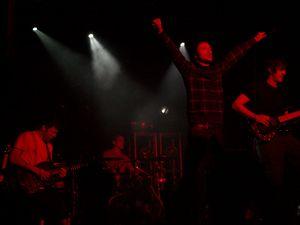
Enter Shikari, anciennement Hybryd, est un groupe de post-hardcore britannique, originaire de St Albans, dans le Hertfordshire. Formé en 2003, le groupe se compose de Roughton Rou Reynolds au chant et au clavier, de Chris Batty C Batten à la basse et aux chœurs, de Liam Rory C Clewlow à la guitare et de Rob Rolfe à la batterie.
La discographie d'Enter Shikari, groupe de post-hardcore britannique, se compose de quatre albums studio, de sept albums live, de trois compilations, de sept EPs et d'une vingtaine de singles. Le groupe s'est formé en 2003 et est composé de Roughton "Rou" Reynolds, Liam "Rory" Clewlow, Chris "Batty C" Batten et Rob Rolfe.